James Willing

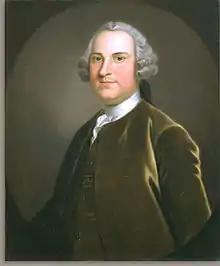
Portrait of Charles Willing, James' father, by John Wollaston

James Willing came from a prominent family in Philadelphia. His father was Charles Willing, who twice served as mayor of Philadelphia, and his mother Anne Shippen was the granddaughter of Edward Shippen, who was the second mayor of Philadelphia. His older brother Thomas Willing was an American merchant and a delegate to the Continental Congress from Pennsylvania, and the first president of the First Bank of the United States.